Enzo Bearzot

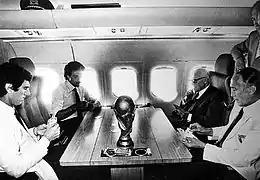
One of the widely remembered pictures of the 1982 FIFA World Cup is Bearzot (right) playing scopone with Dino Zoff, Franco Causio and Sandro Pertini, President of Italy

After having ended his playing career, Bearzot became assistant coach of Torino, working alongside Italian managers Nereo Rocco and Giovan Battista Fabbri. He successively moved in Tuscany to take his first head coaching job in Tuscany at the helm of Serie C side Prato.